Meningioma

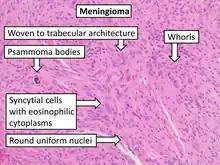
Histopathology of a typical WHO grade 1 meningioma, H&E stain. It is of the meningothelial histologic type, which is the most common meningioma type. It shows its typical findings: - A woven architectural pattern - Psammoma bodies (spheroid calcifications) - Syncytial cells (having indistinct cell membranes) with eosinophilic (pink) cytoplasms - Round uniform nuclei - Whorls (concentric cell arrangements)

Meningiomas arise from arachnoidal cap cells, most of which are near the vicinity of the venous sinuses, and this is the site of greatest prevalence for meningioma formation. Some subtypes may arise from the pial cap cells that migrate during the development together with blood vessels into the brain parenchyma. They most frequently are attached to the dura over the superior parasagittal surface of frontal and parietal lobes, along the sphenoid ridge, in the olfactory grooves, the Sylvian region, superior cerebellum along the "falx cerebri", cerebellopontine angle, and the spinal cord. The tumor is usually gray, well-circumscribed, and takes on the form of the space it occupies. They usually are dome-shaped, with the base lying on the dura.